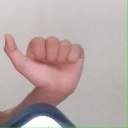
अक्षर: त